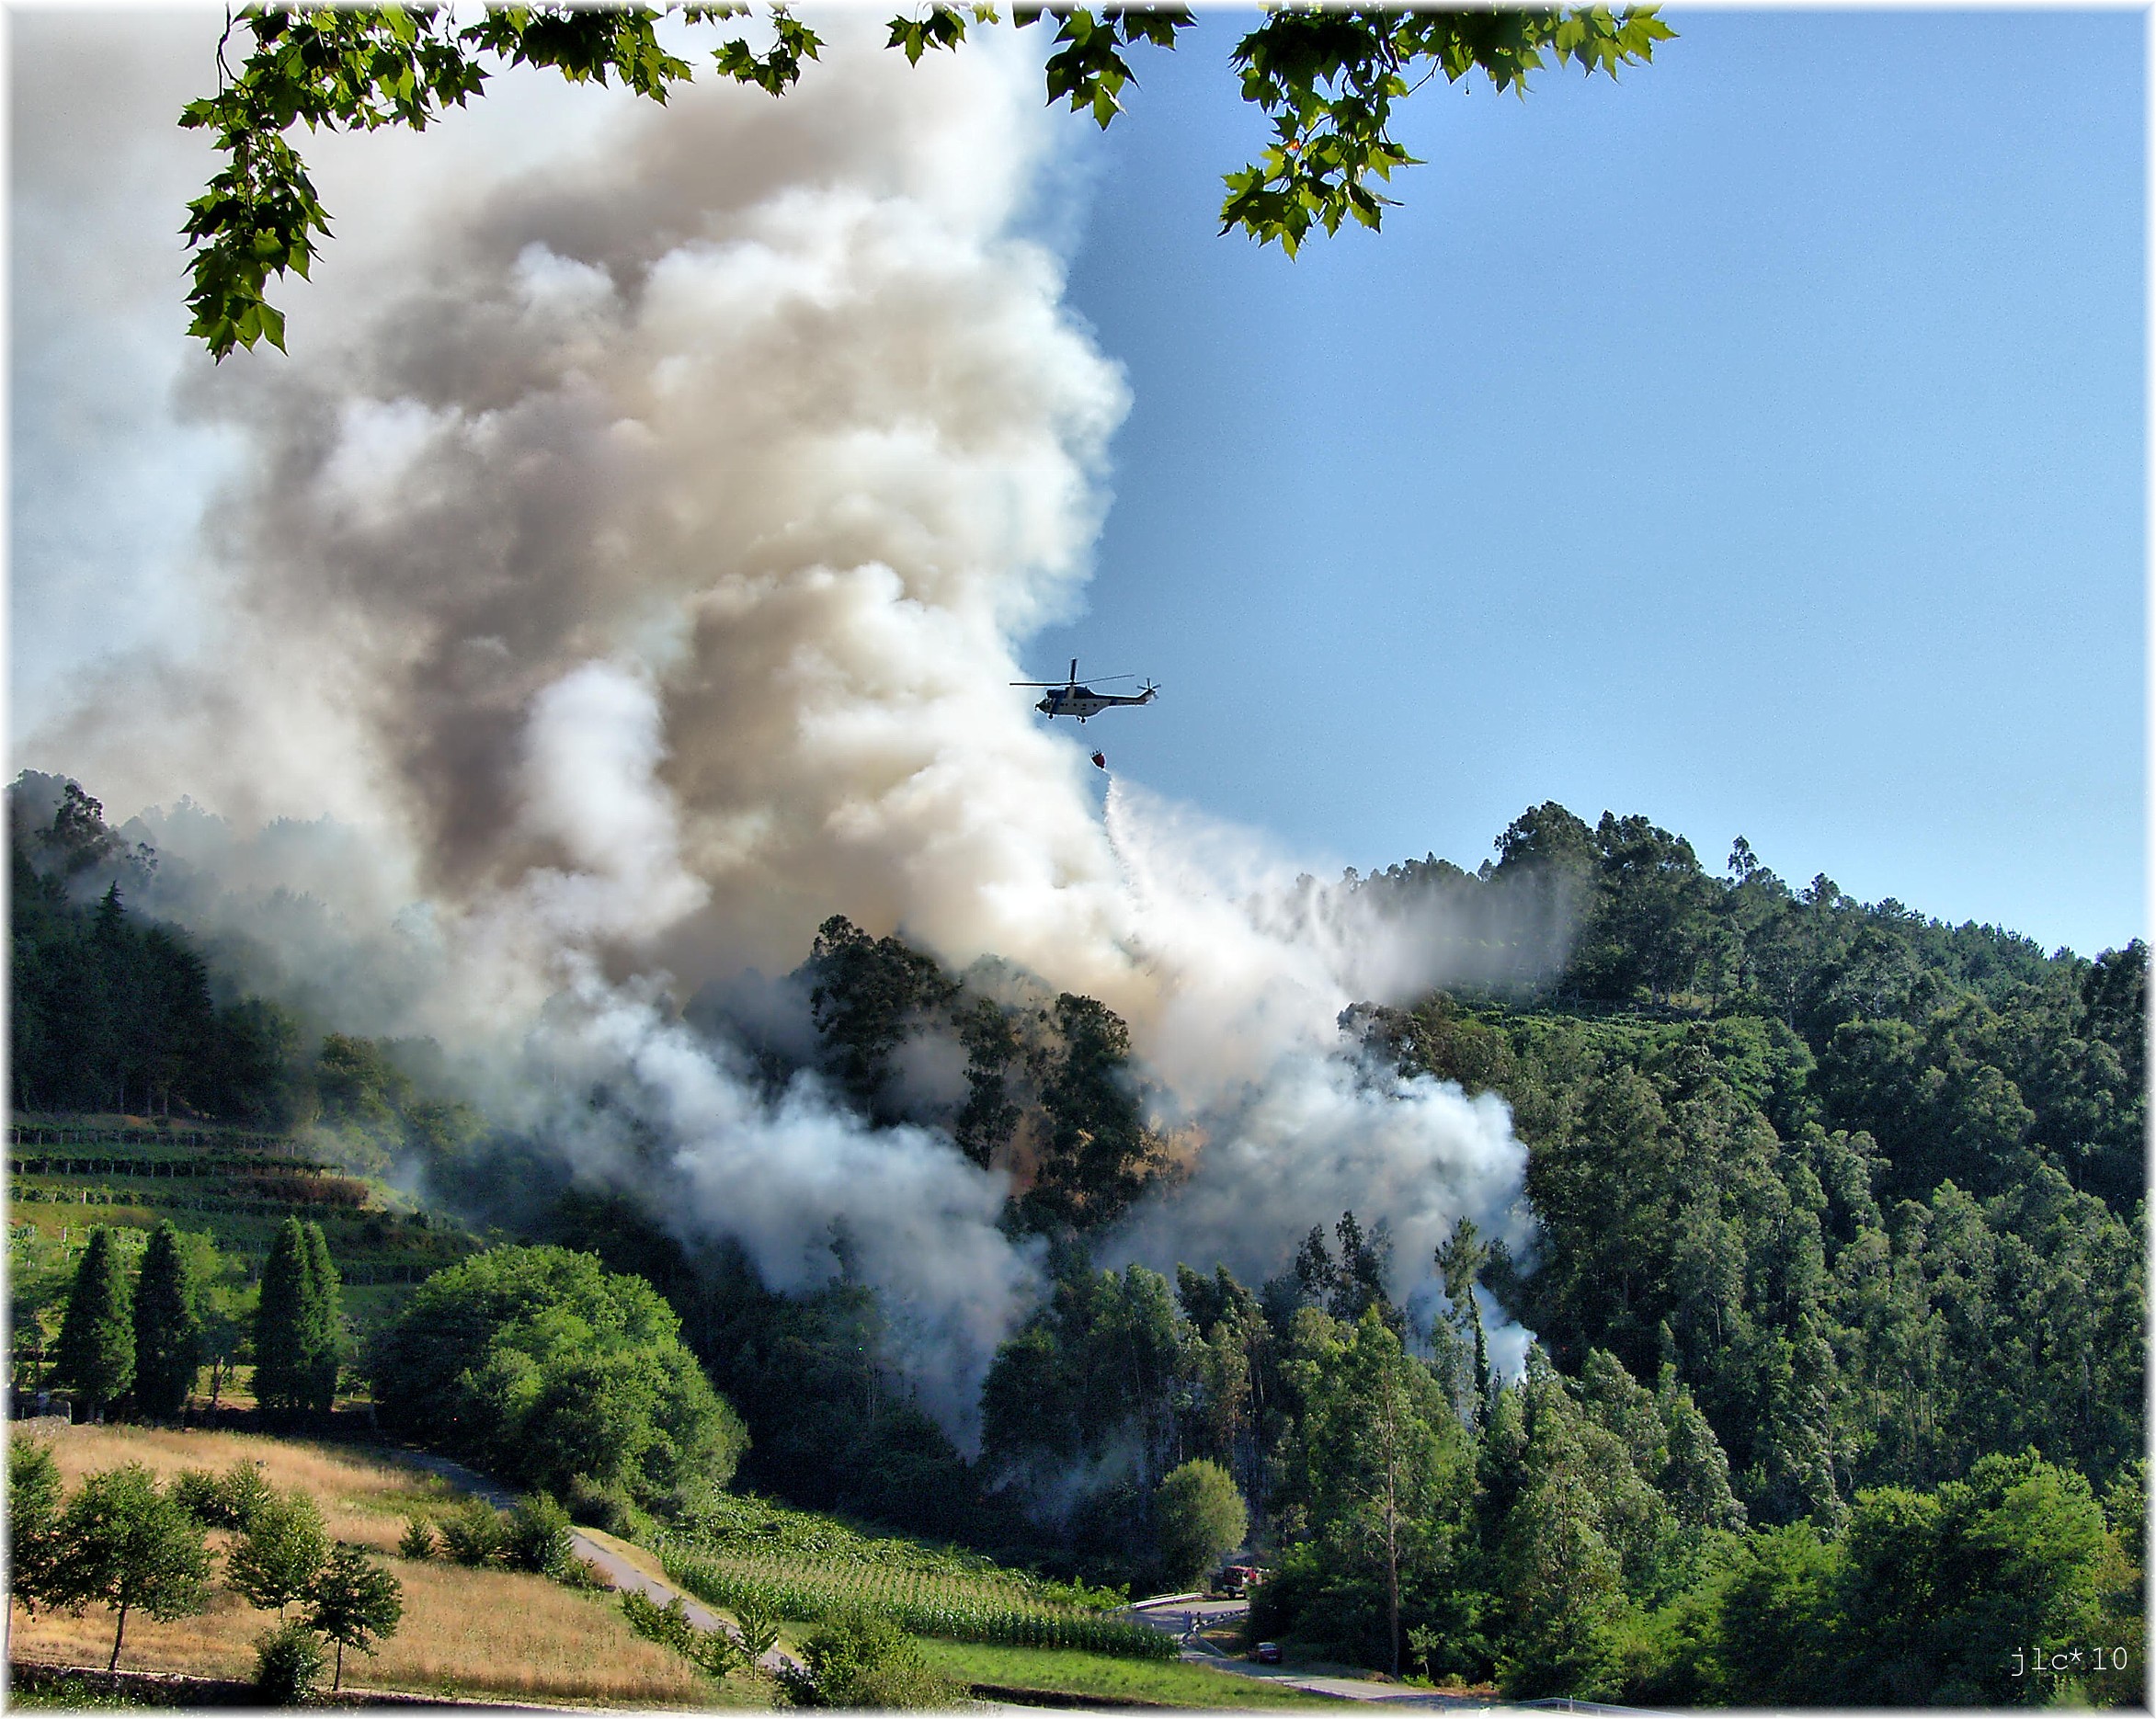
cloud, europe, fire, spain, galicia, fuego, galiza, provinciapontevedra, lume, atmosphere of earth